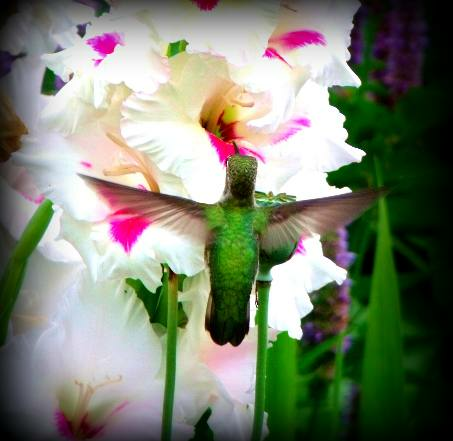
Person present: No